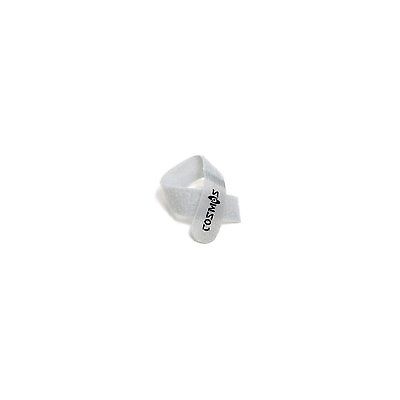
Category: stapler